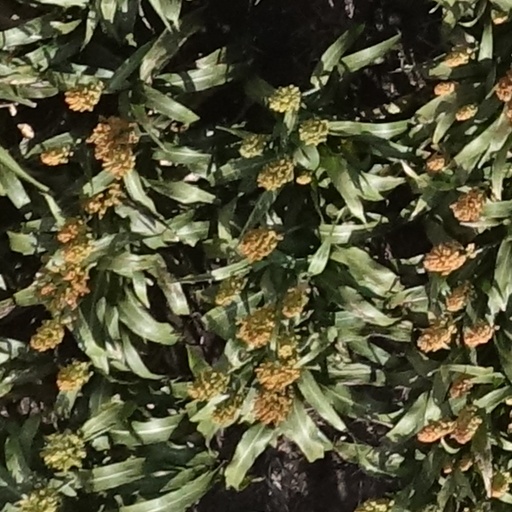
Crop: sorghum